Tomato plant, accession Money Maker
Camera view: vertical (180 deg); turntable rotation: 60 degrees
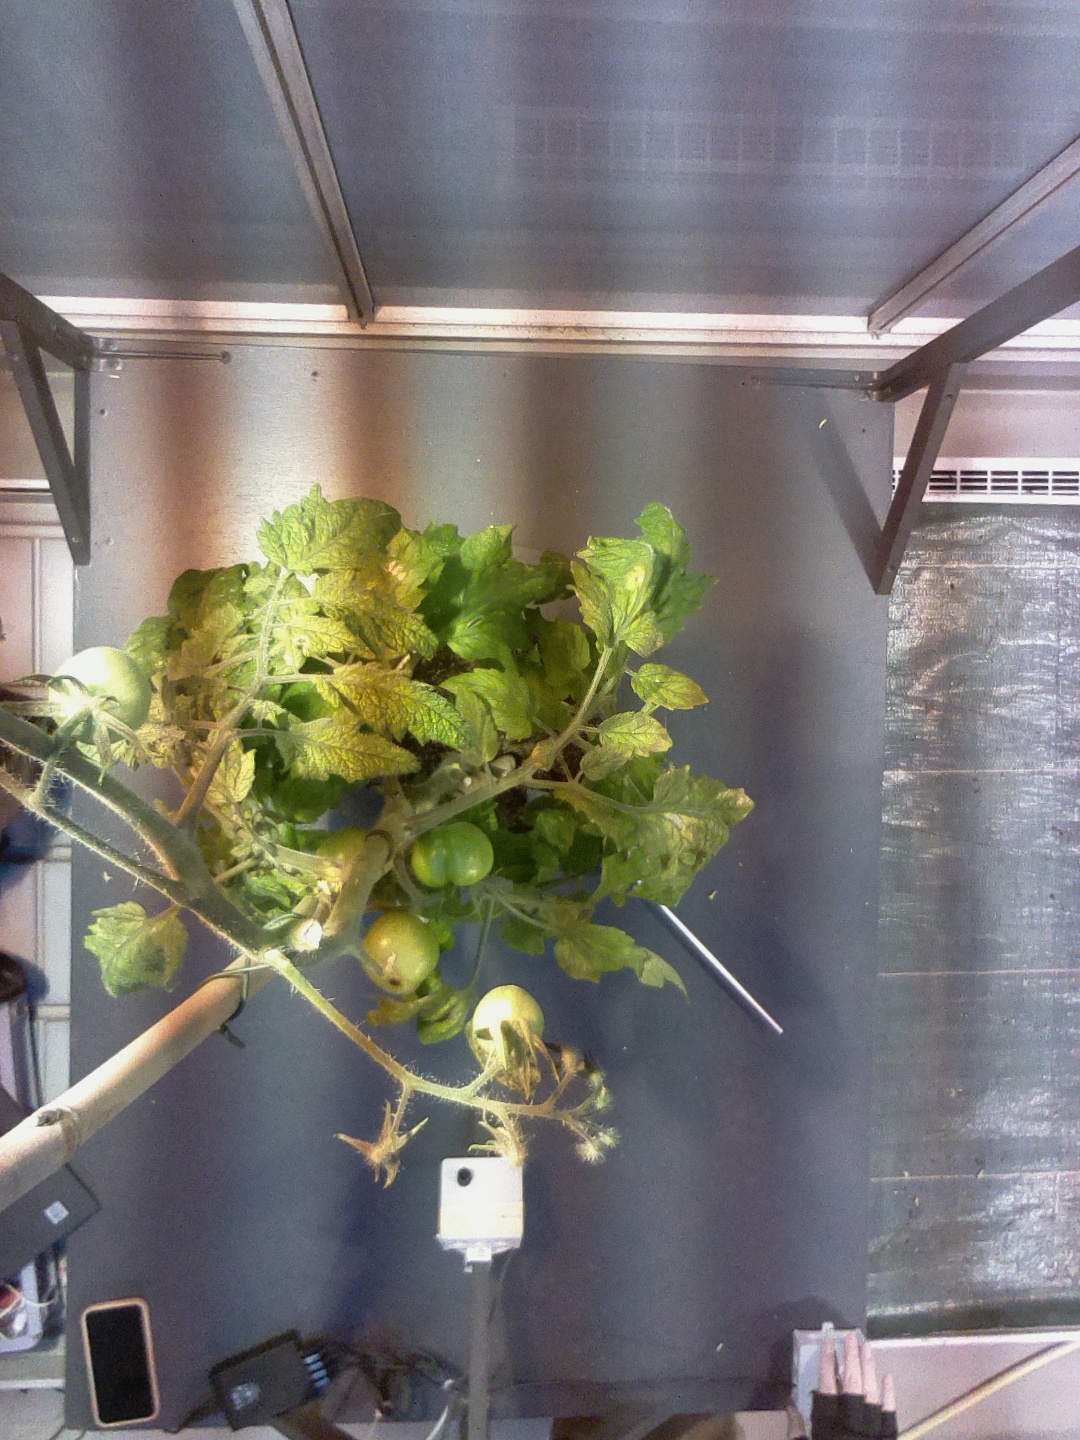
BBCH growth stage 76: 60%-70% of final fruit size